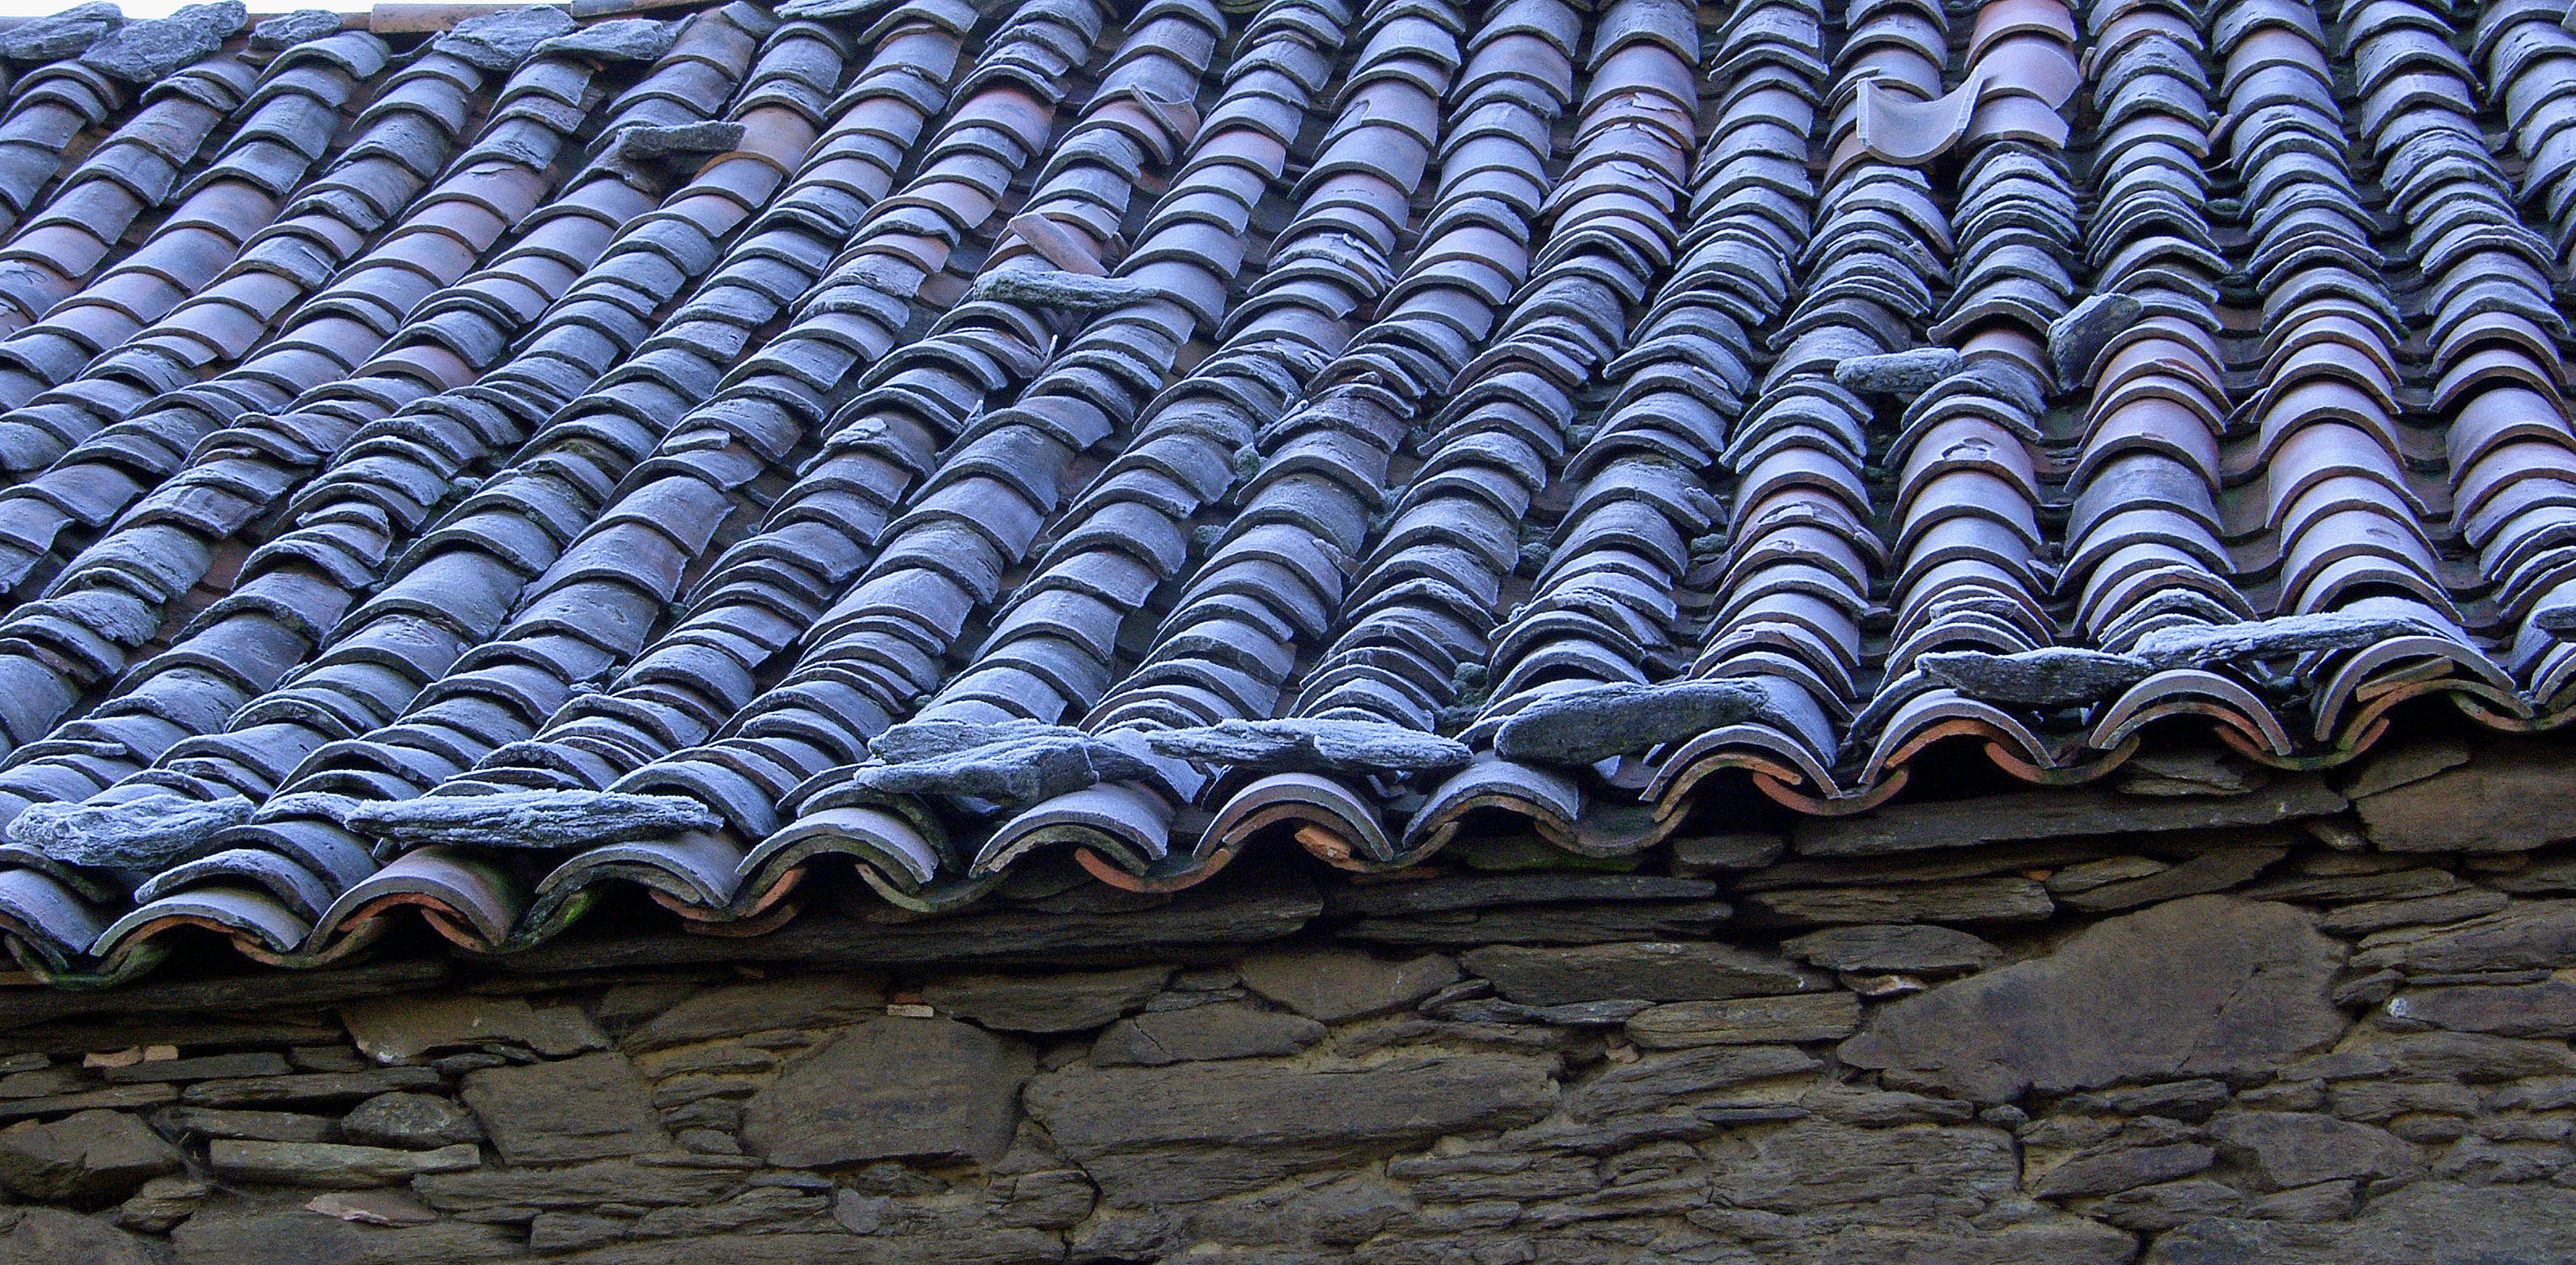
nature, cobblestone, wall, blue, material, tire, ggl1, canoneos500d, ruralgalicia, flooring, road surface, outdoor structure, automotive tire